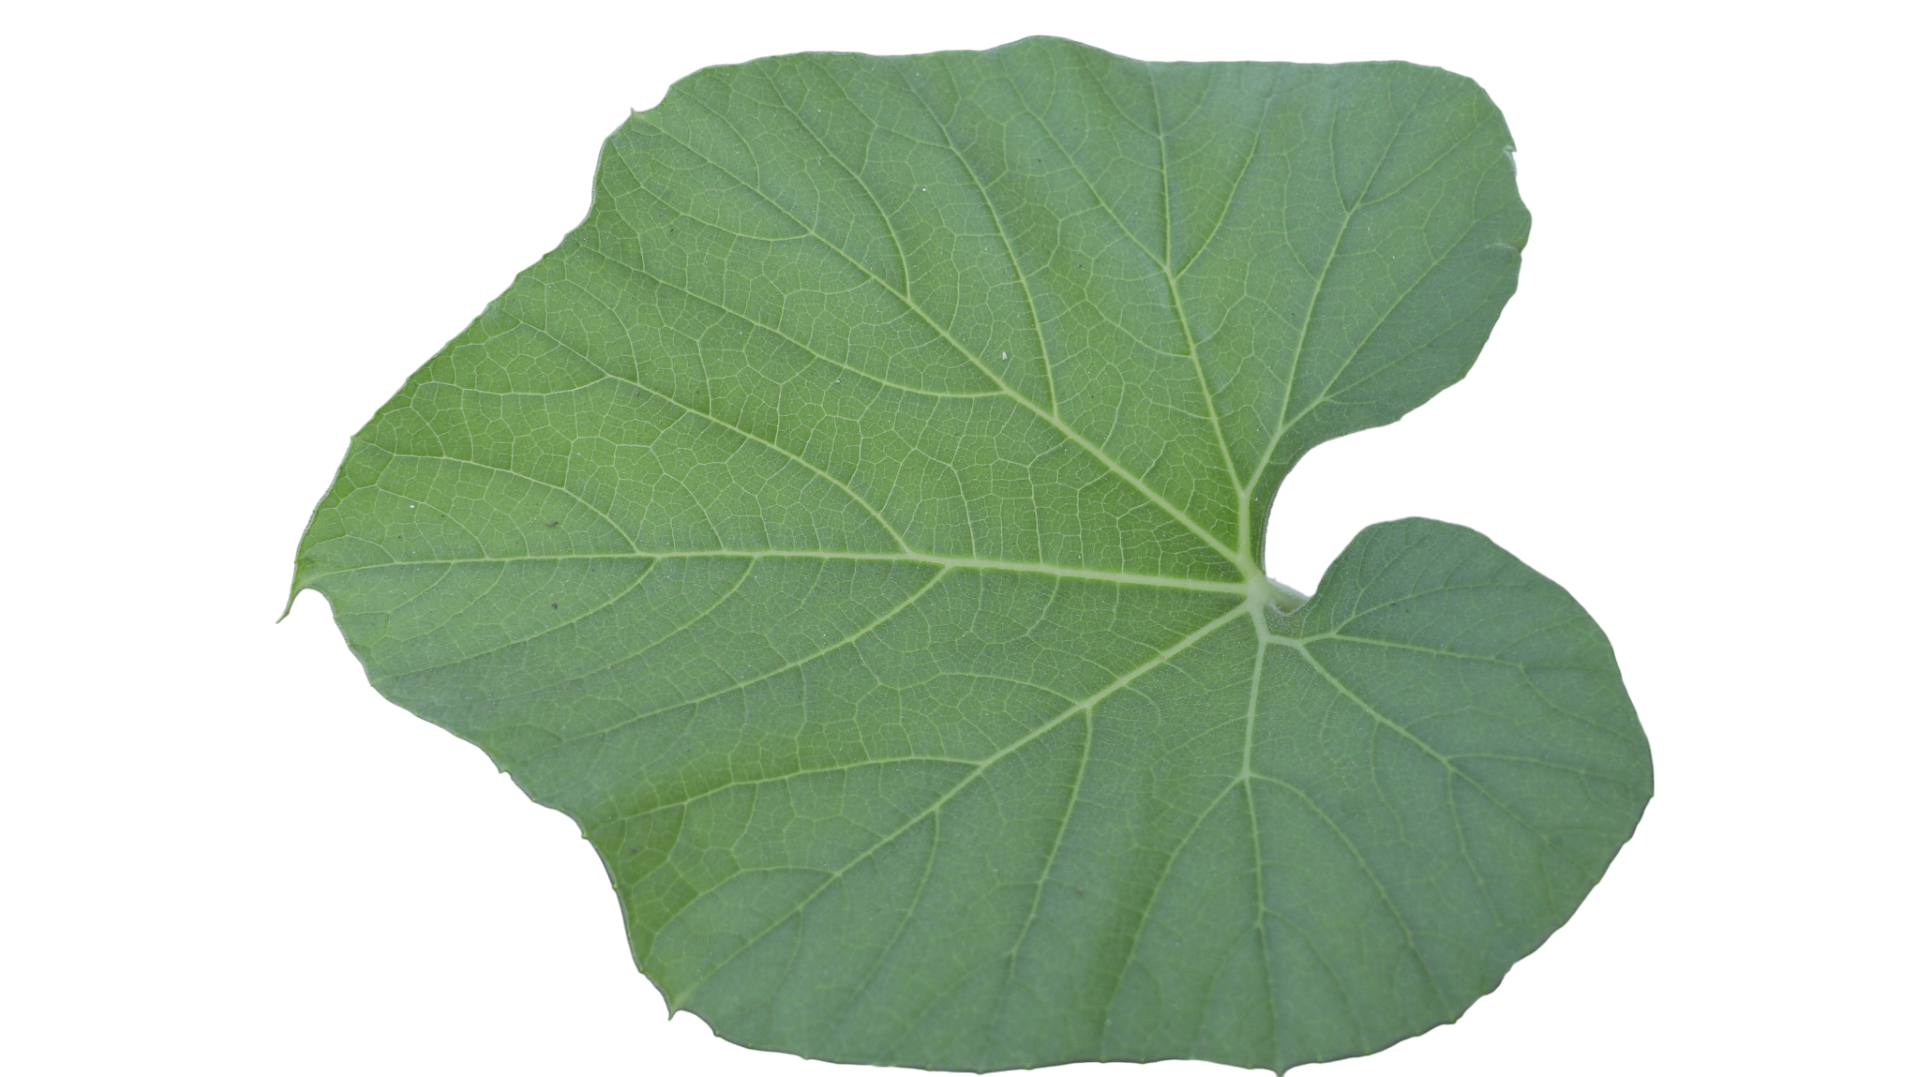
Crop: Bottle Gourd
Label: Healthy